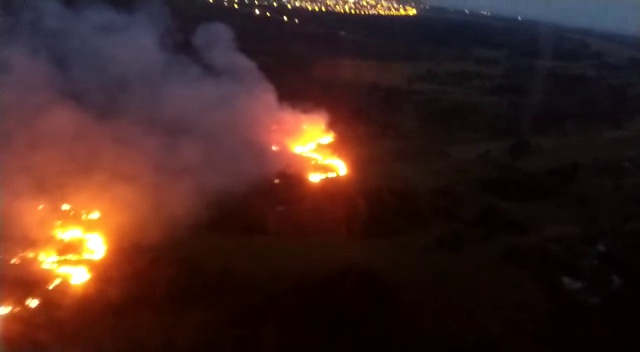
Fire: yes
Smoke: yes